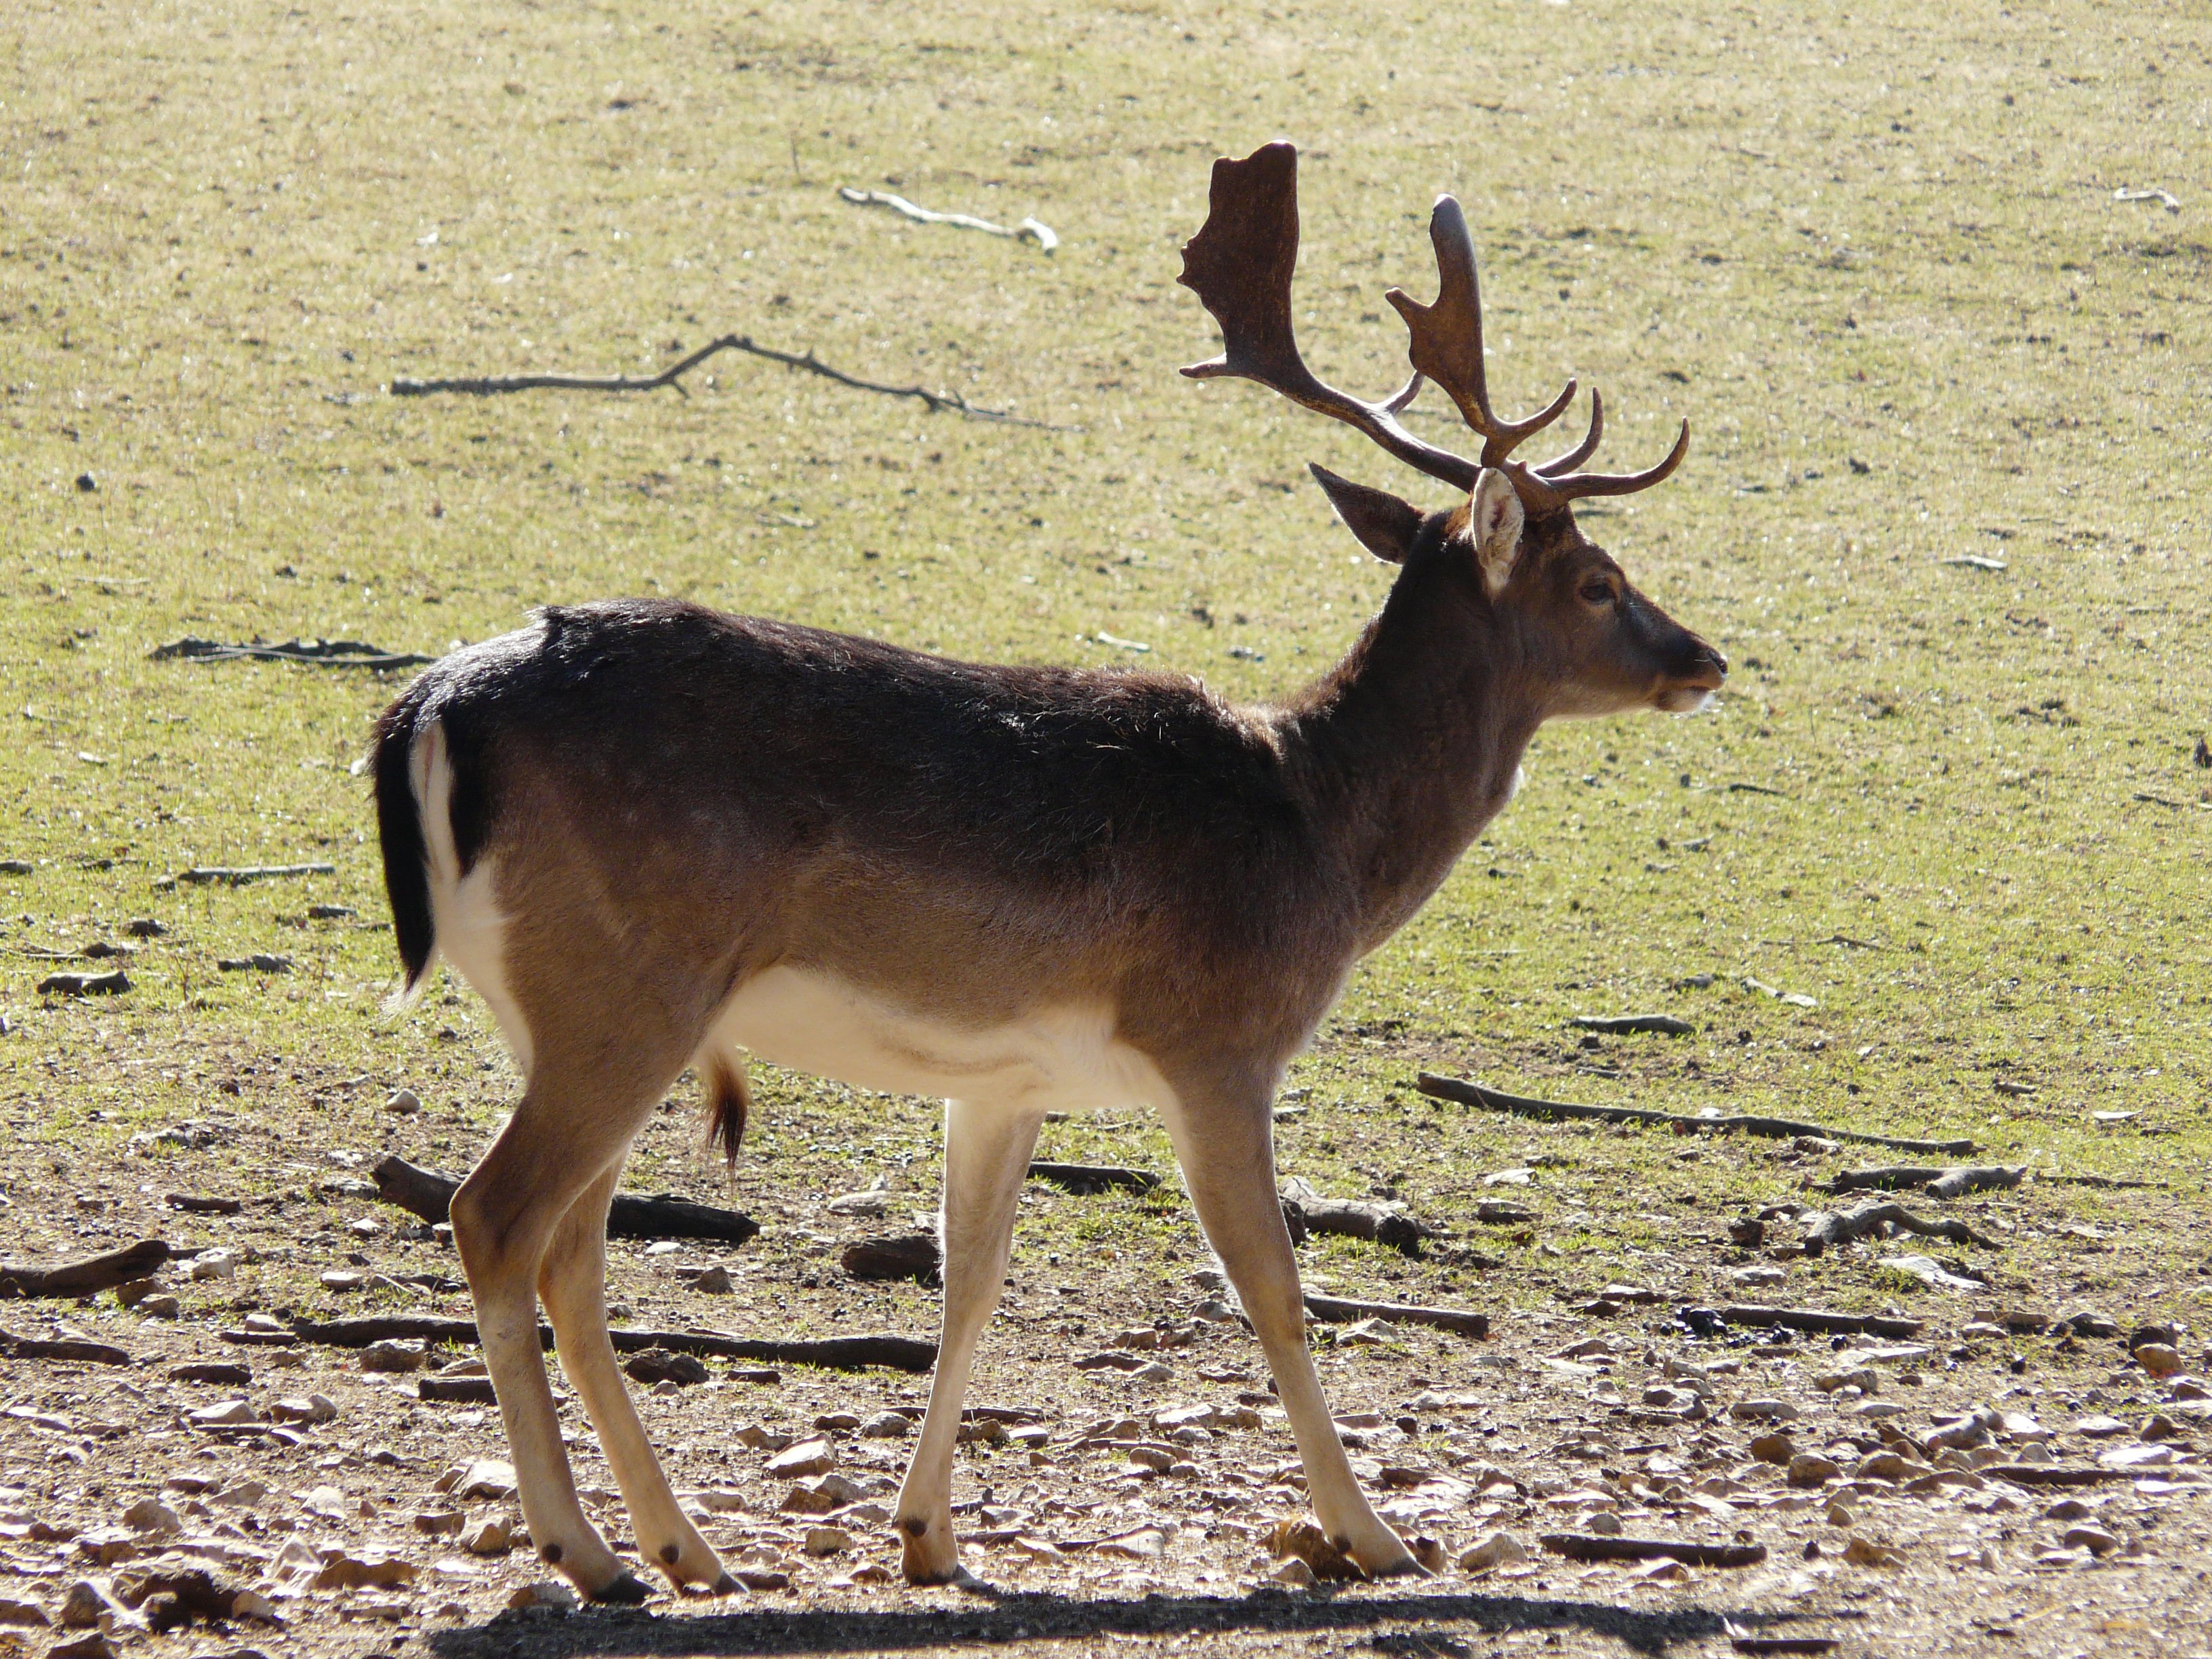
nature, animal, wildlife, wild, deer, mammal, fauna, antler, vertebrate, hirsch, roe deer, animal world, white tailed deer, pack animal